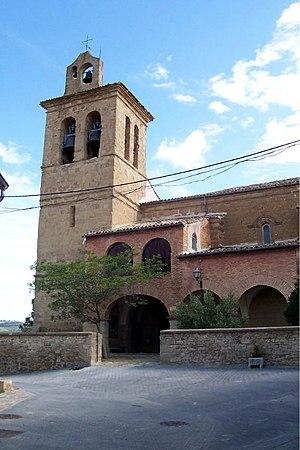
Uterga est une municipalité de la Communauté forale de Navarre, dans le nord de l'Espagne. C'est aussi le nom du chef-lieu du municipio.